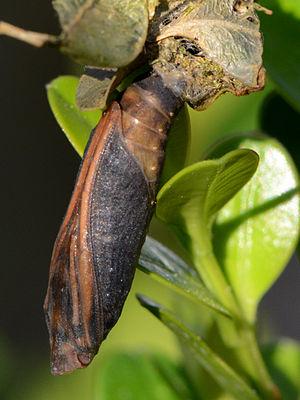
La Pyrale du buis est une espèce de lépidoptères de la famille des Crambidae, originaire d'Extrême-Orient. Introduite accidentellement en Europe dans les années 2000 via des végétaux importés d'Asie, elle y est rapidement devenue invasive.